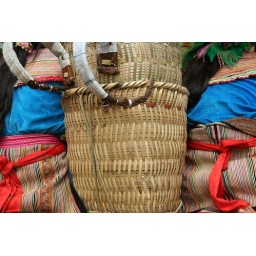
two flower hmong girls sitting beside their baskets, can cau. my first ever 10 straight deletes in DMU :)